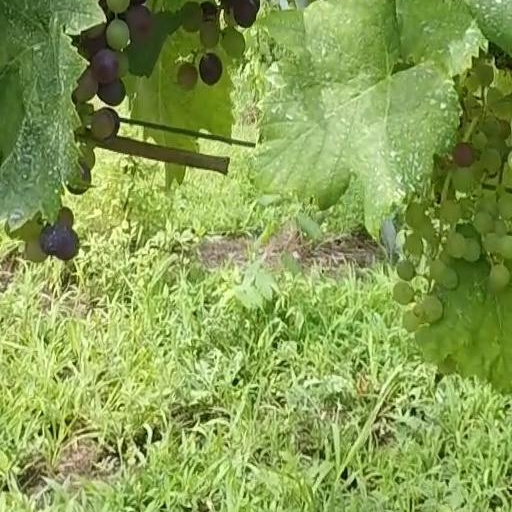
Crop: grape